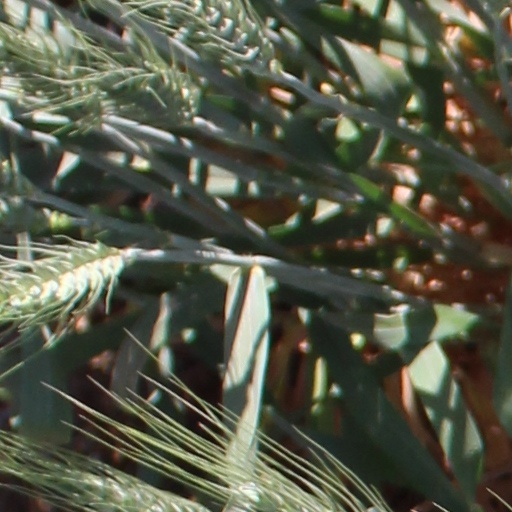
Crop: wheat